Sky position (RA, Dec in degrees): 228.818, -0.2405
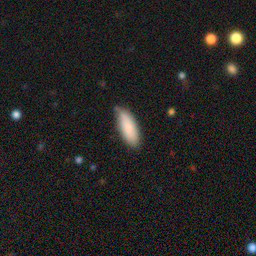
Galaxy morphology: In-between Round Smooth Galaxies